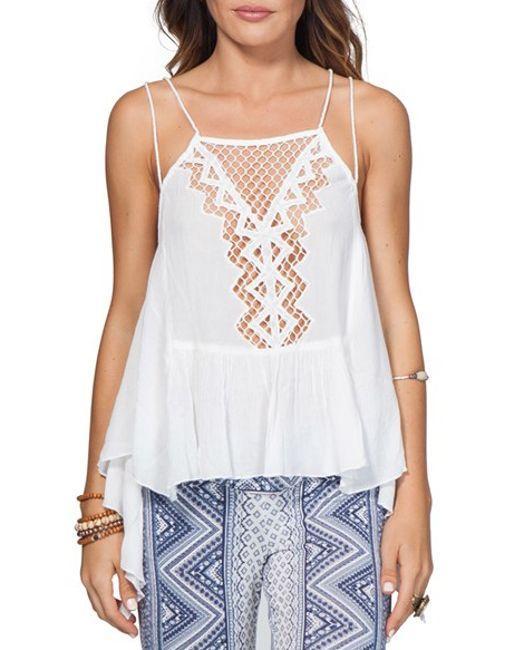
Weißes Top im Netzdesign für Damen